Tyrone Mears

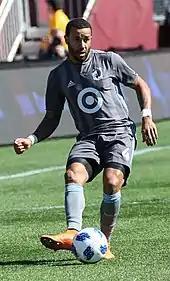
Mears playing for Minnesota United FC in 2018

Following his release by Atlanta, Mears entered the 2017 MLS Re-Entry Draft on 15 December 2017. He was selected by Minnesota United FC in the first round. He and the team mutually agreed to part ways in late August.